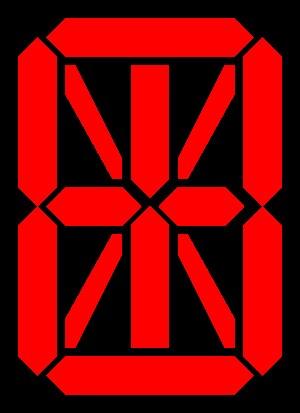
Les afficheurs 14 segments sont un type d'afficheur qui permet d'afficher les caractères alphanumériques. Il existe également des afficheurs à 16 segments, qui diffèrent des premiers en ce que les segments supérieur et inférieur sont séparés en deux, offrant ainsi de plus larges possibilités d'affichage. Ils sont souvent présents sur les systèmes embarqués, les magnétoscopes, les autoradios, les fours à micro-ondes et sur les lecteurs DVD.